Pseudocapacitance

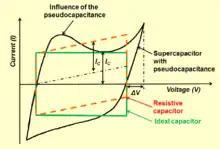
A cyclic voltammogram shows the fundamental difference of the current curves between static capacitors and pseudocapacitors

Pseudocapacitance properties can be expressed in a cyclic voltammogram. For an ideal double-layer capacitor, the current flow is reversed immediately upon reversing the potential yielding a rectangular-shaped voltammogram, with a current independent of the electrode potential. For double-layer capacitors with resistive losses, the shape changes to a parallelogram. In faradaic electrodes the electrical charge stored in the capacitor is strongly dependent on the potential, therefore, the voltammetry characteristics deviate from the parallelogram due to a delay while reversing the potential, ultimately coming from kinetic charging processes.